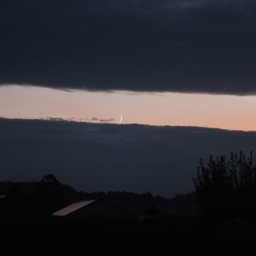
the moon on our last night